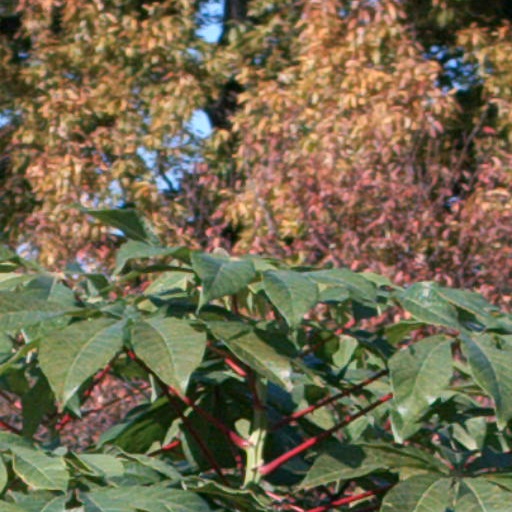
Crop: cassava